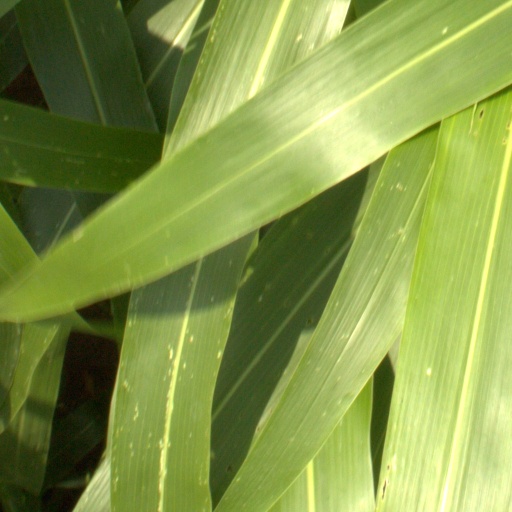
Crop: sorghum